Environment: real
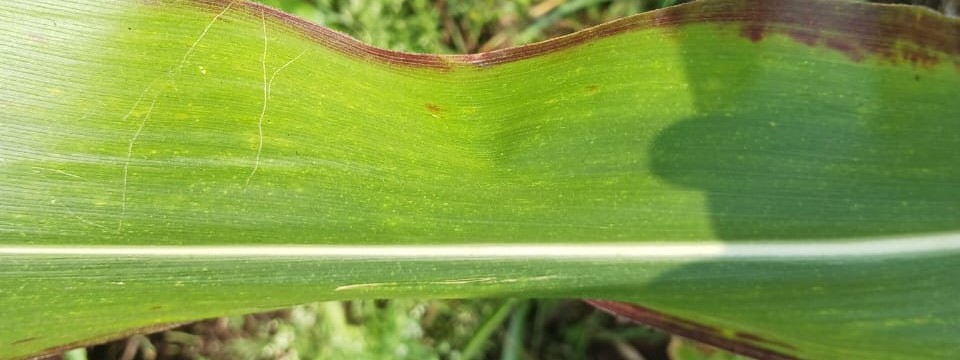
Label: phosphorus_deficiency